Pramono Edhie Wibowo

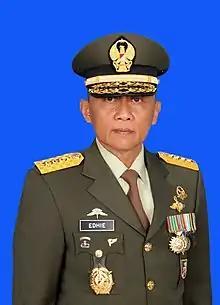
Official portrait, 2011

General (Ret.) Pramono Edhie Wibowo (5 May 1955 – 13 June 2020) was an Indonesian military officer who served as the Chief of Staff of the Army from 31 June 2011 until 20 May 2013. He was the brother-in-law of former Indonesian president Susilo Bambang Yudhoyono. Before becoming Indonesian Army Chief of Staff, he was Commander of Army Strategic Command (Kostrad) (Pangkostrad), Commanding General of the Special Forces Command (Danjen Kopassus), Commander of the Military Territory III/Siliwangi, Chief of Staff of the Military Territory IV/Diponegoro, as well as Personal Aide of former Indonesian President, Megawati Sukarnoputri. He died at Cimacan Hospital, Cianjur Regency on 13 June 2020 due to a heart attack.